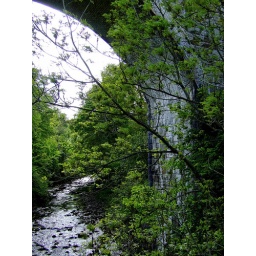
Disused railway bridge over the river Lune